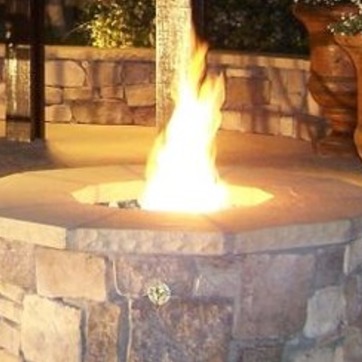
Material: other